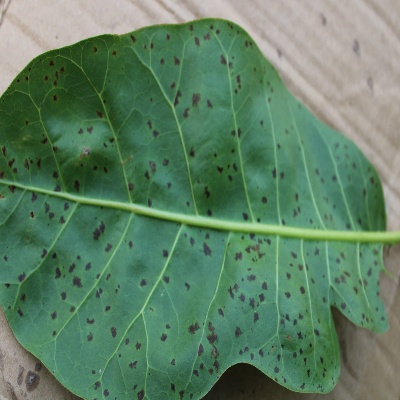
Crop: Cashew
Condition: anthracnose